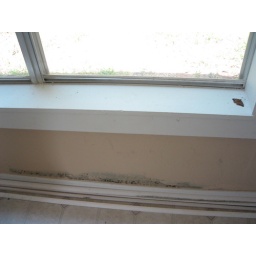
The mold under the aforementioned huge kitchen window